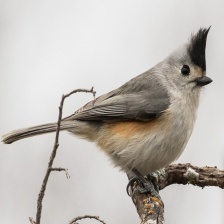
Species: TIT MOUSE
Scientific name: PARIDAE
ImageNet parent category: chickadee